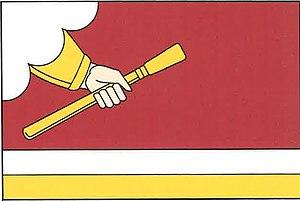
Kmetiněves est une commune du district de Kladno, dans la région de Bohême-Centrale, en Tchéquie. Sa population s'élevait à 294 habitants en 2020.